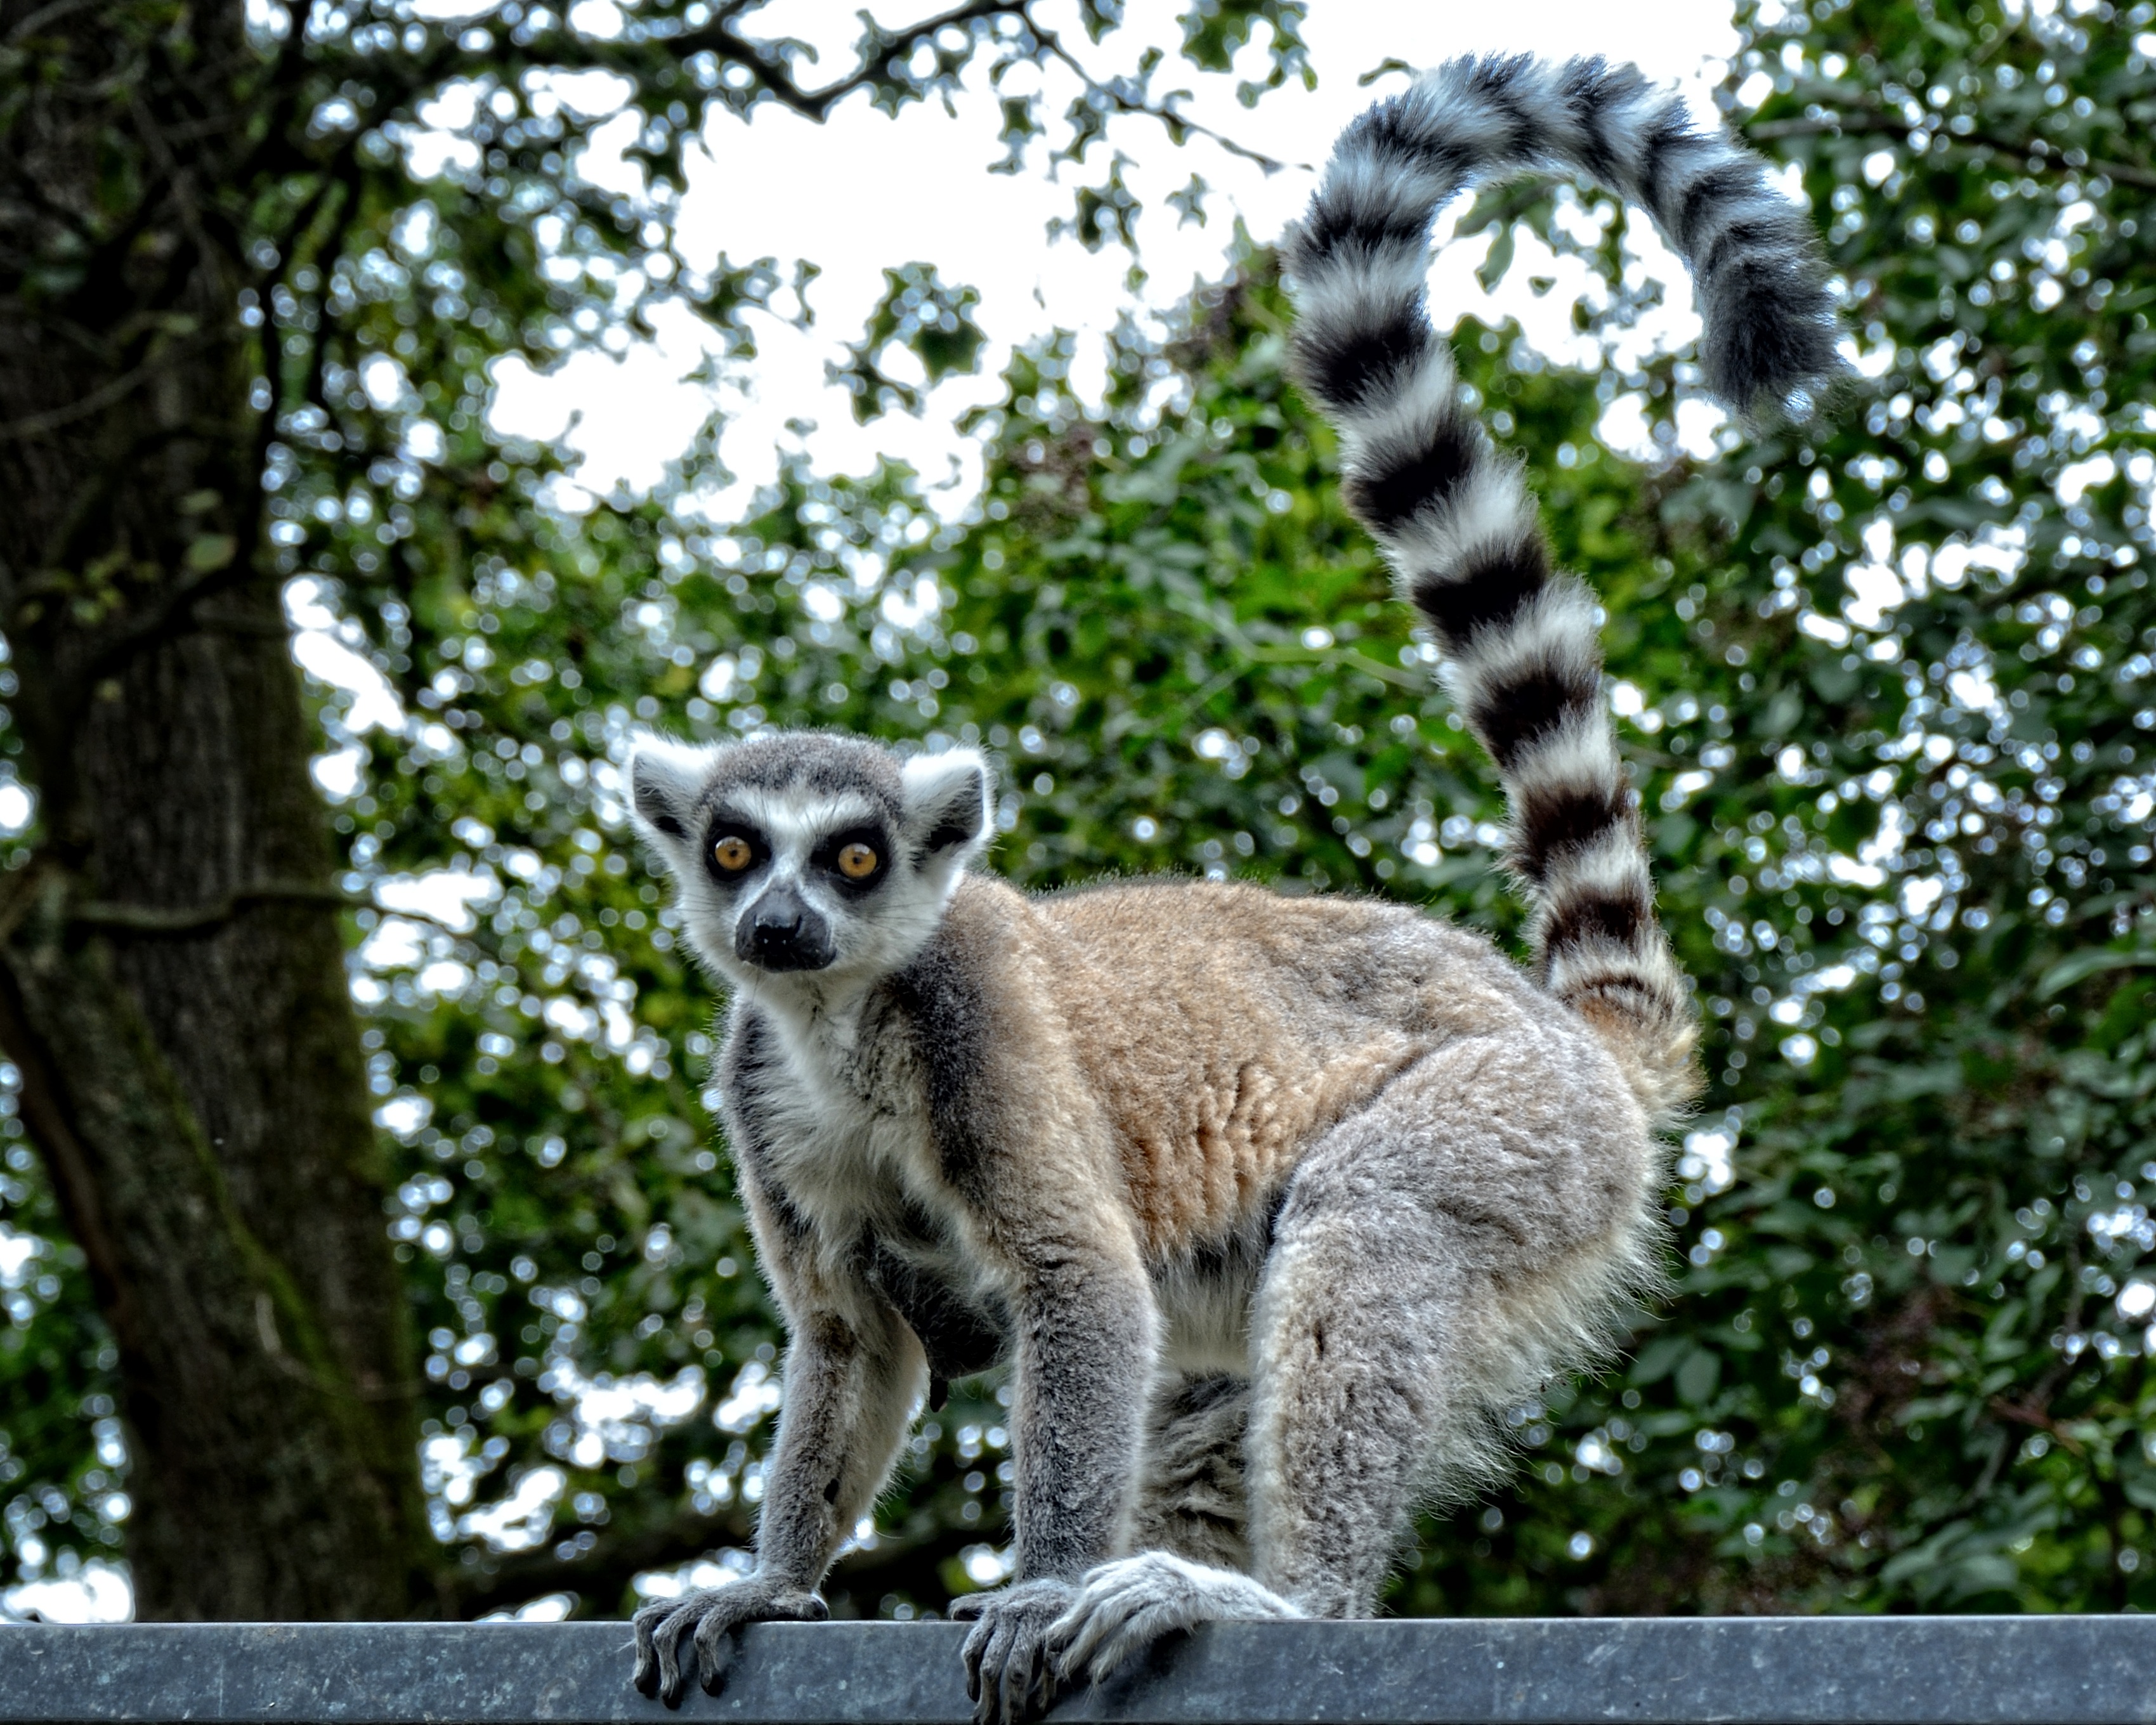
watch, wildlife, zoo, mammal, fauna, primate, lemur catta, wild animal, ape, madagascar, look, vertebrate, primates, lemur, curious, ring tailed lemur, prosimians